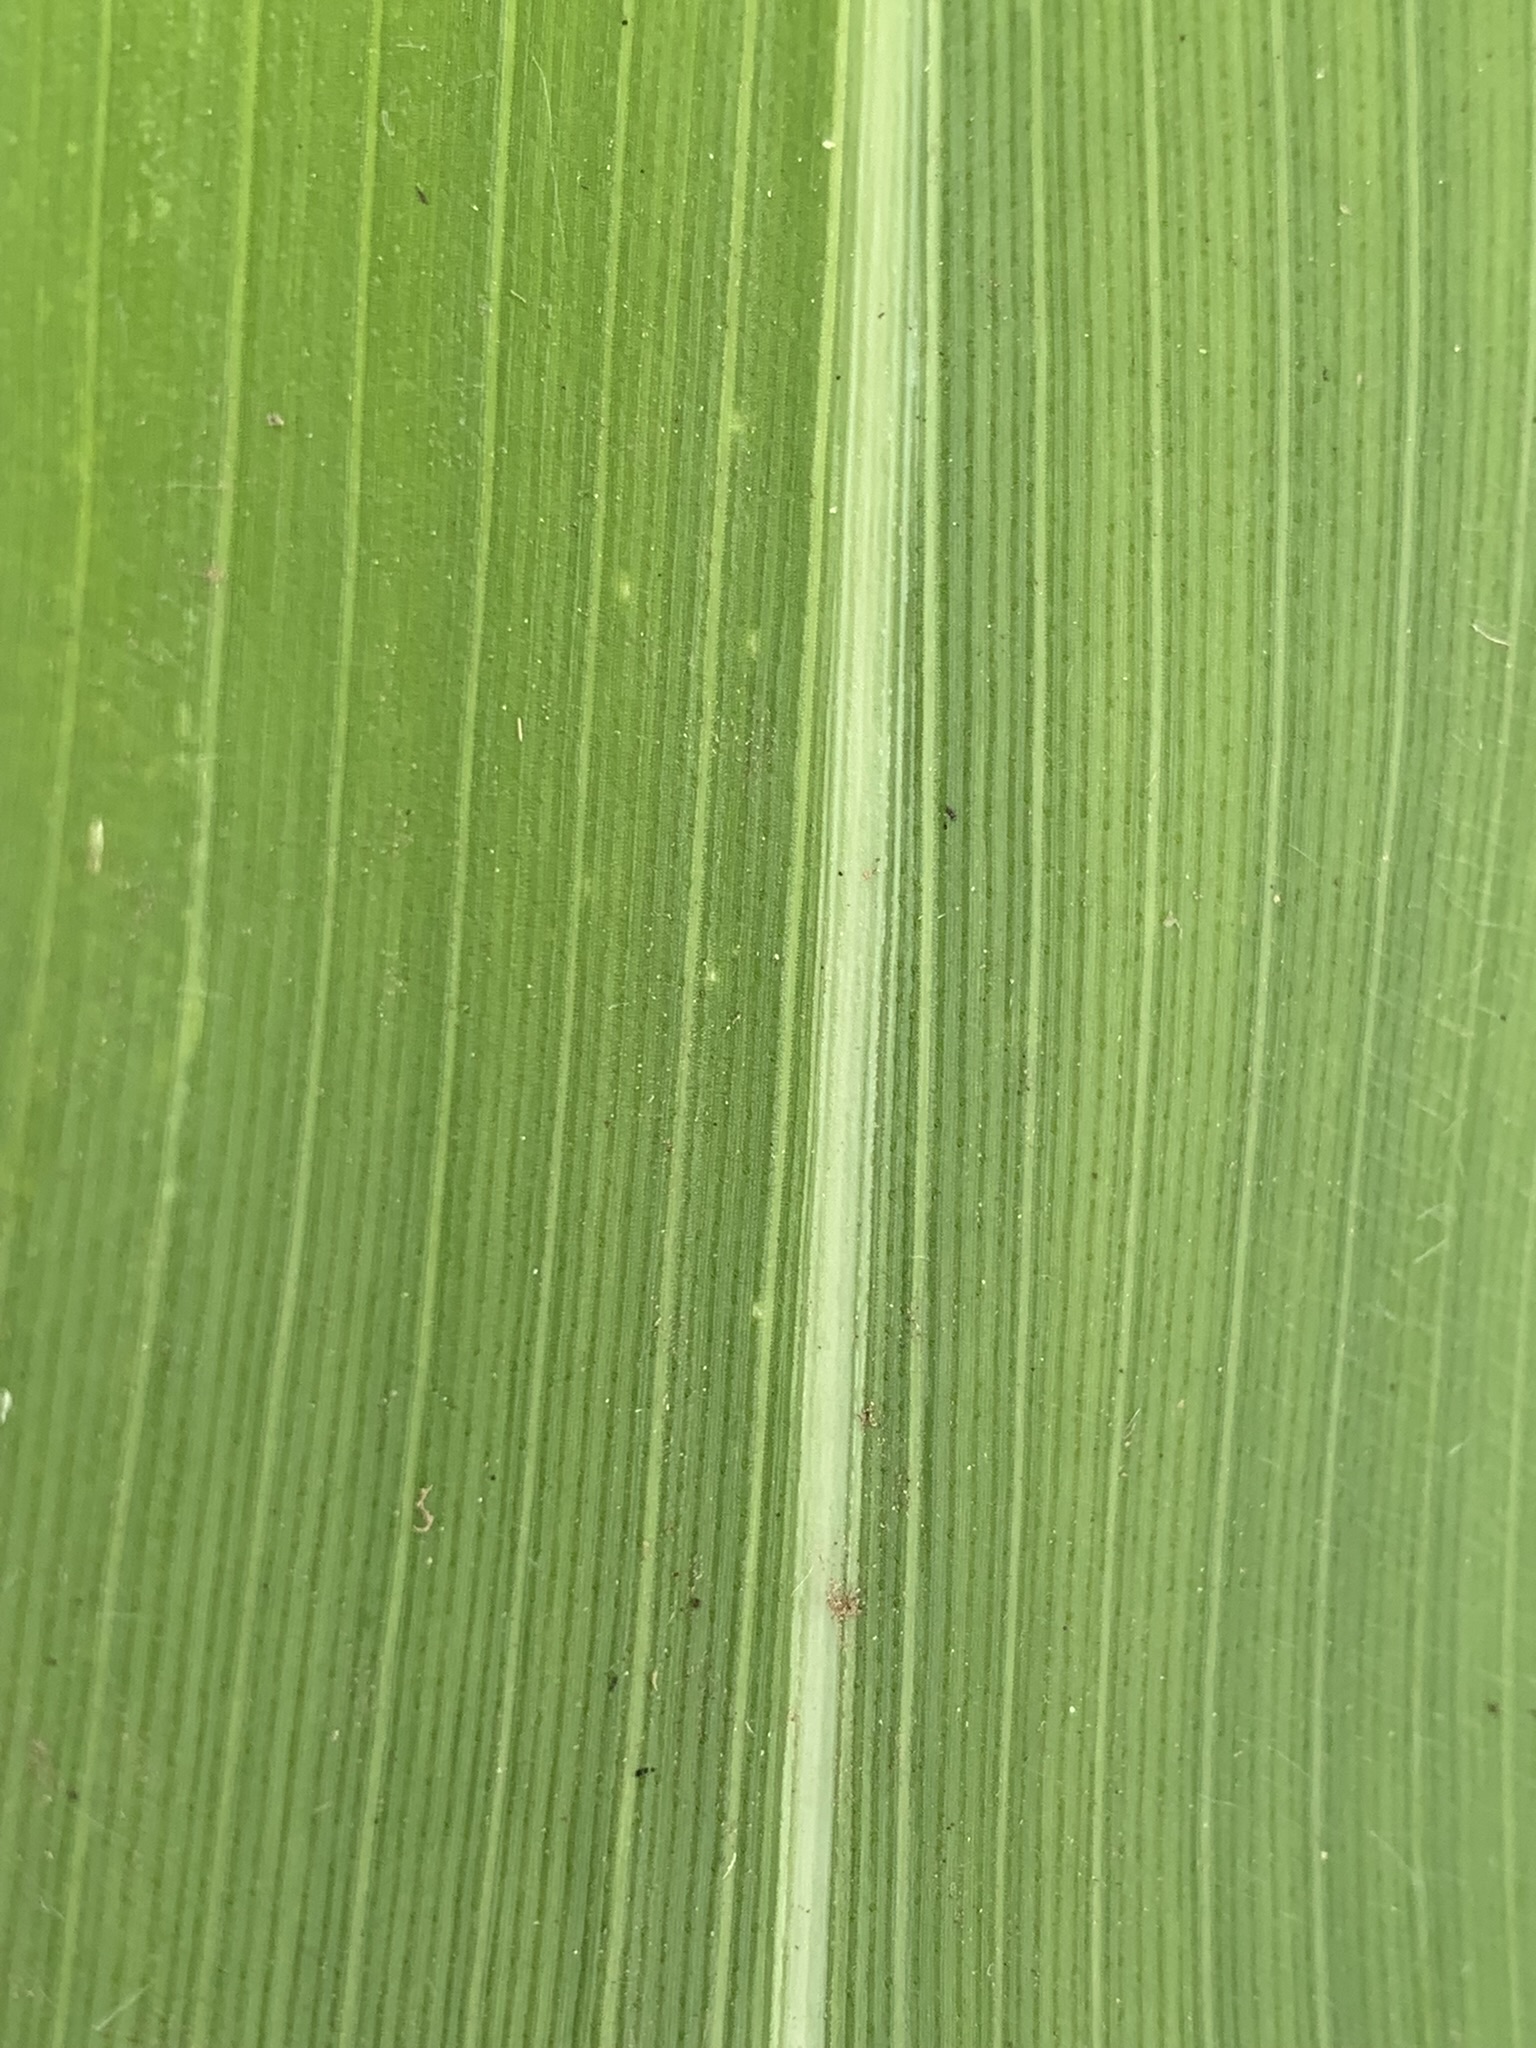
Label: Healthy